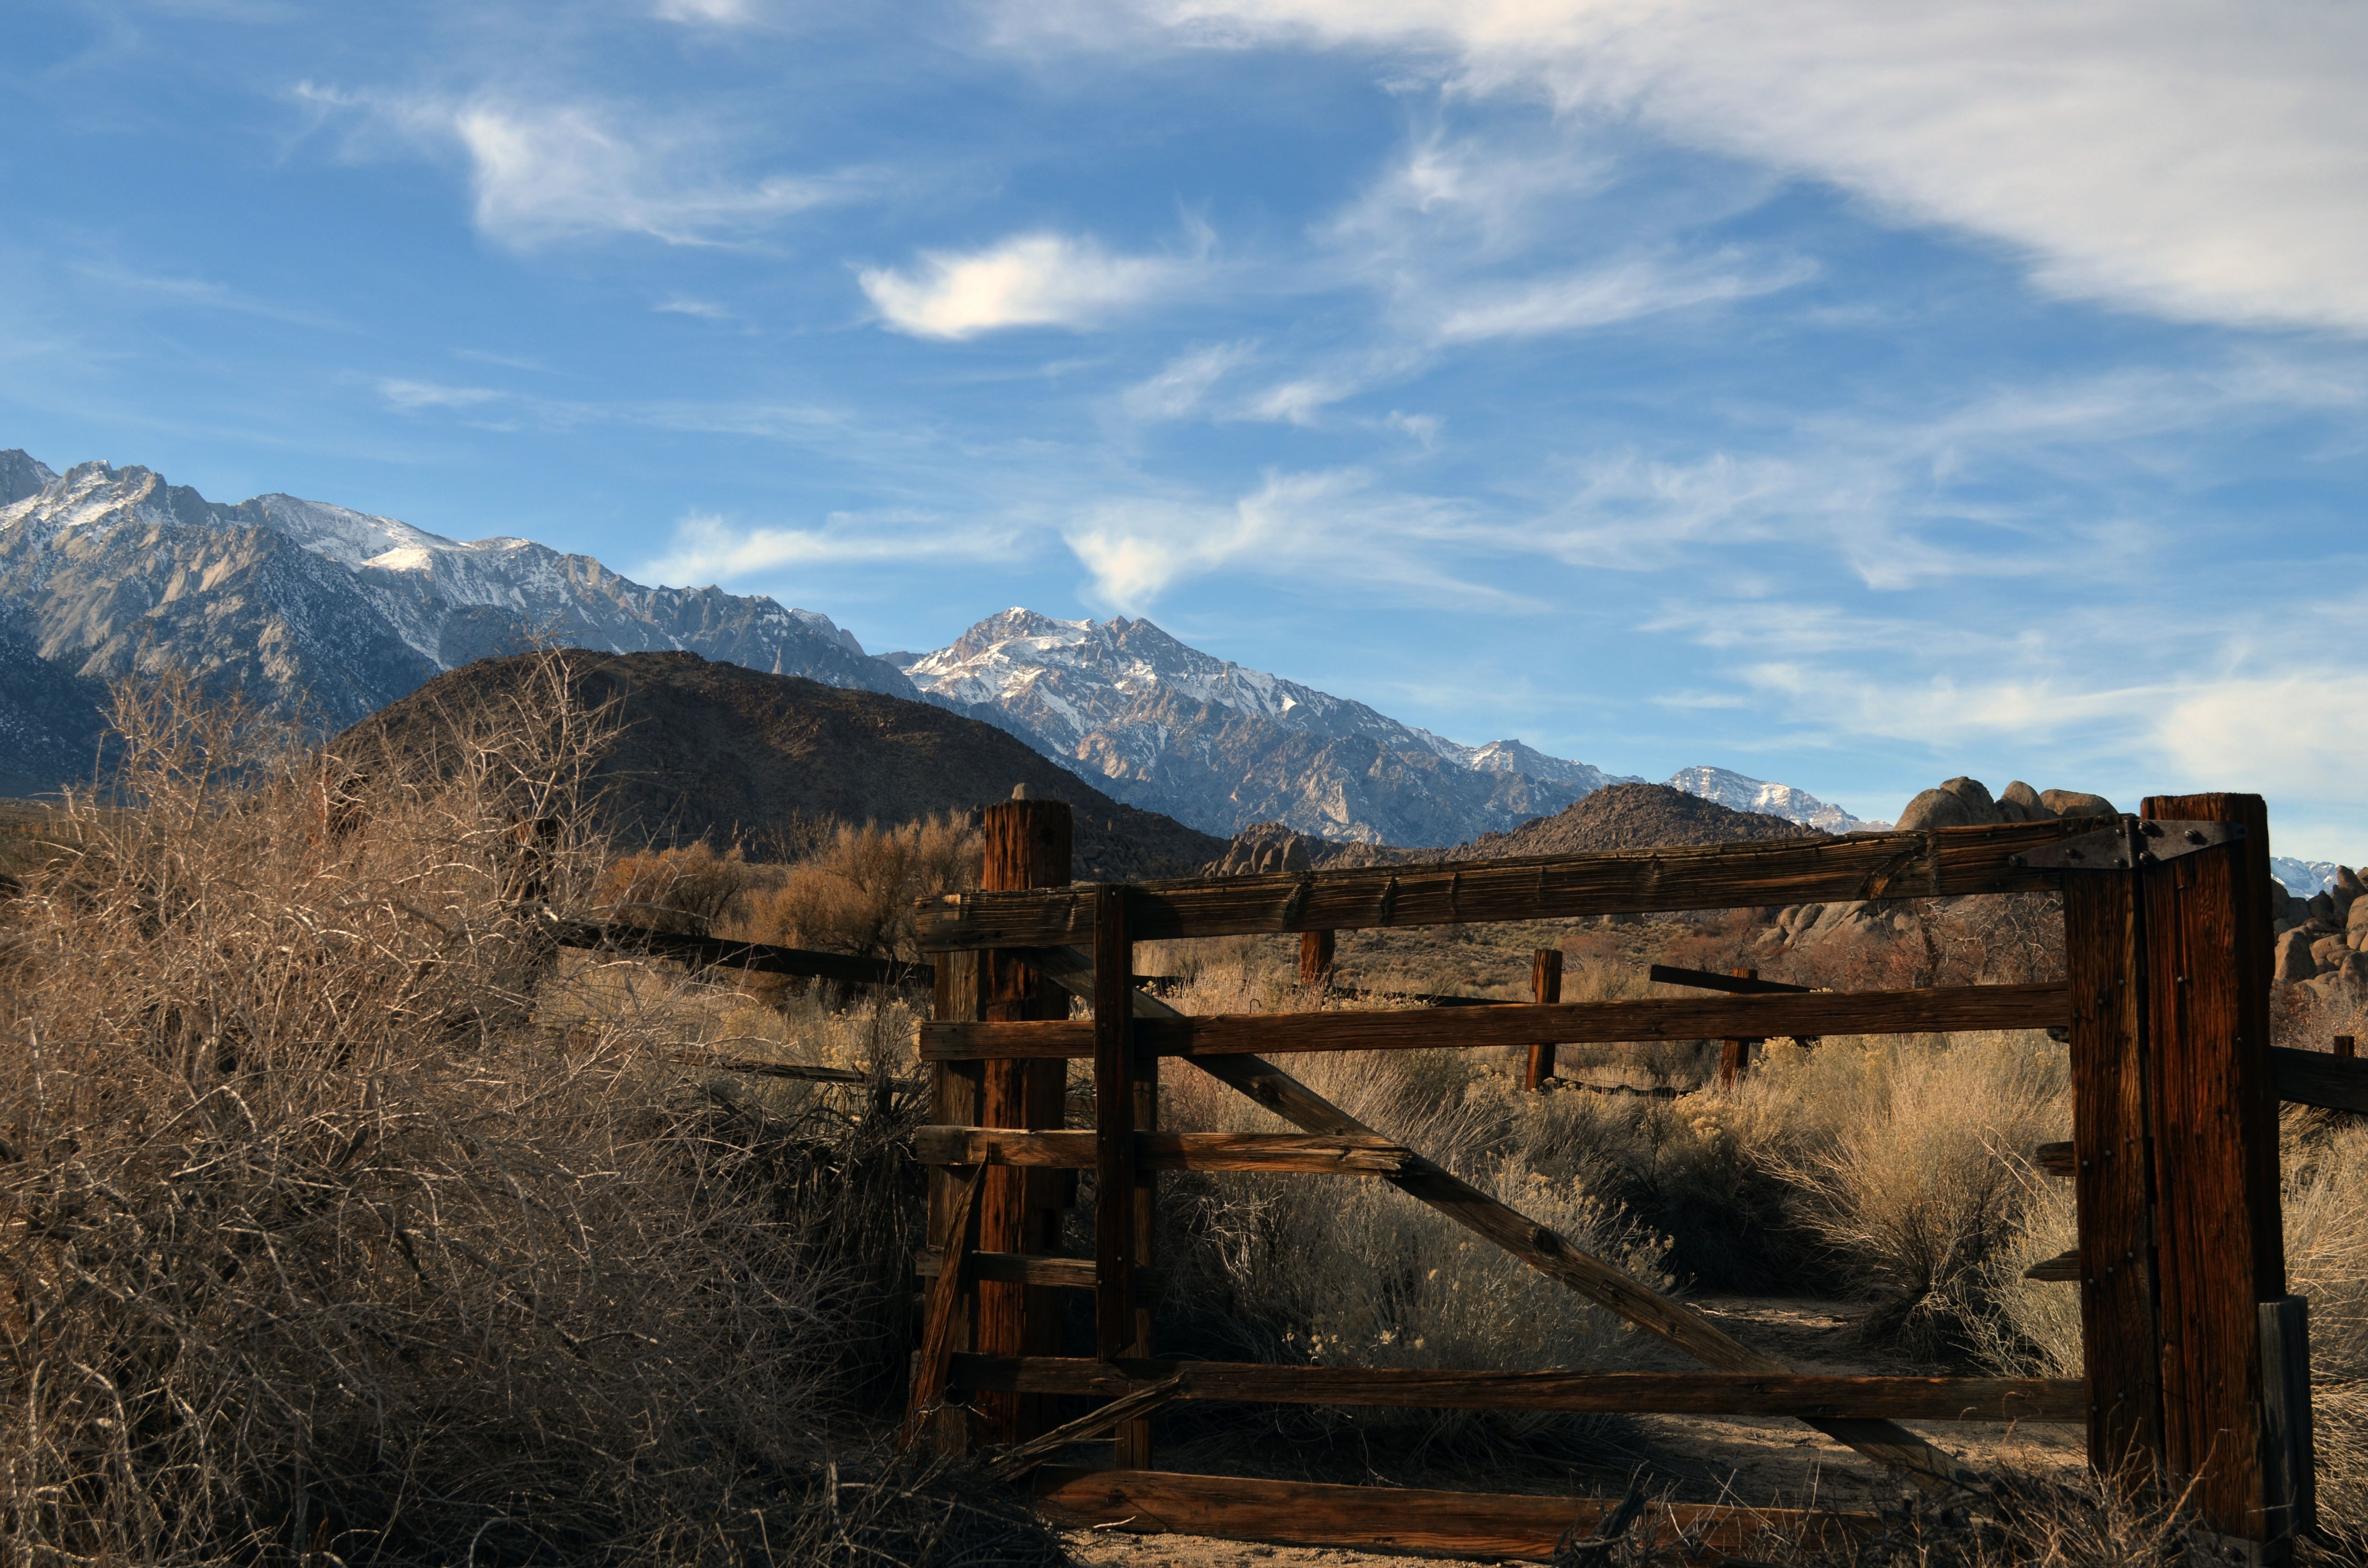
landscape, wilderness, mountain, mountain range, gate, mountains, western, rural area, lone pine, geographical feature, mountainous landforms